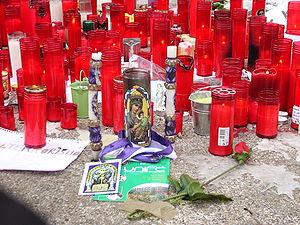
Les attentats qui ont touché Madrid le jeudi 11 mars 2004 ont été l'acte terroriste le plus meurtrier en Europe depuis 1988. Plusieurs explosions de bombes, posées par des islamistes radicaux, se sont produites dans des cercanías à Madrid le matin du 11 mars 2004, exactement deux années et demie après les attentats du 11 septembre 2001 soit 911 jours.